Jim Power: The Lost Dimension in 3-D

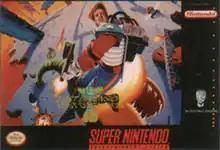
North American cover art

Jim Power: The Lost Dimension in 3-D is a platform game from French developer Loriciel and published by Electro Brain for the Super Nintendo Entertainment System and MS-DOS in 1993. A Sega Genesis version was created, but its release was cancelled despite being completed. In 2021, Piko Interactive recovered this version and crowdfunded a release, alongside a new Nintendo Entertainment System port. A version for the Nintendo Switch and PlayStation 4 was released on June 2, 2022.